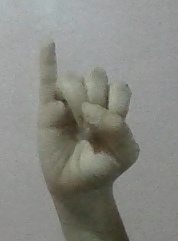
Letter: meem